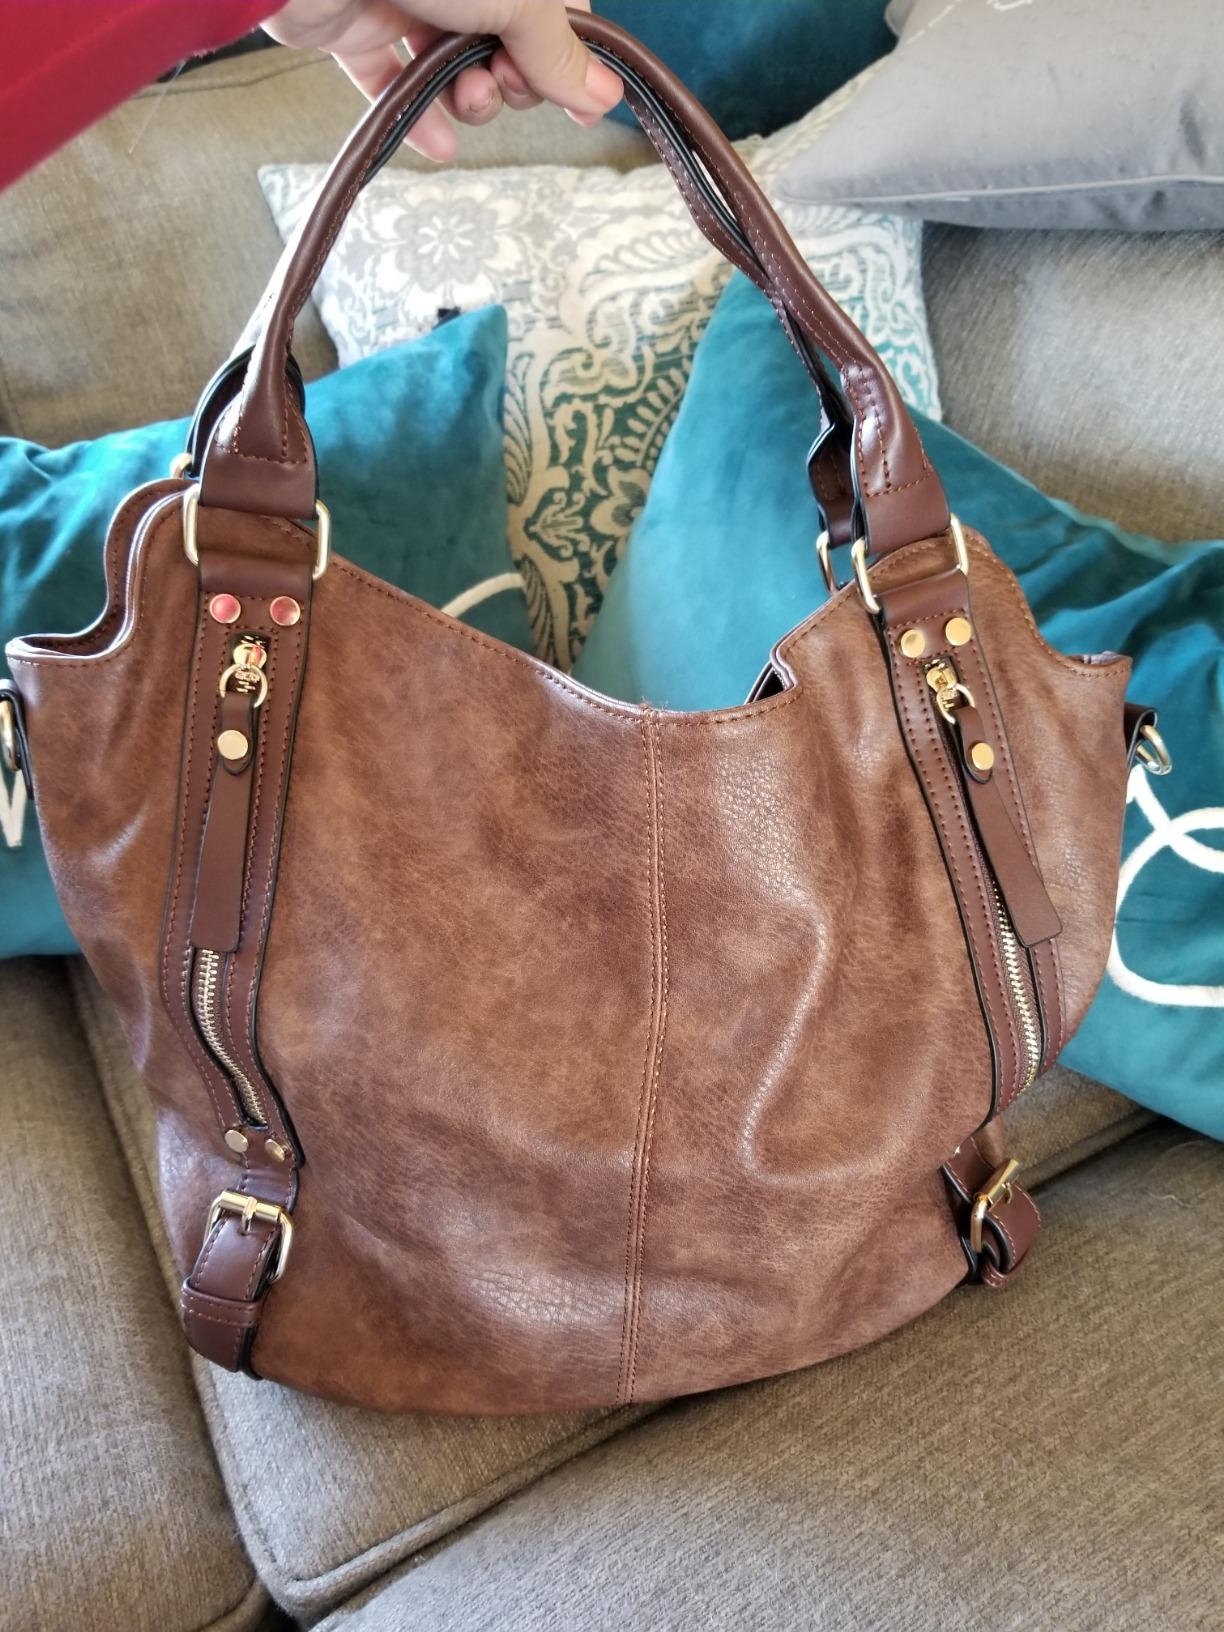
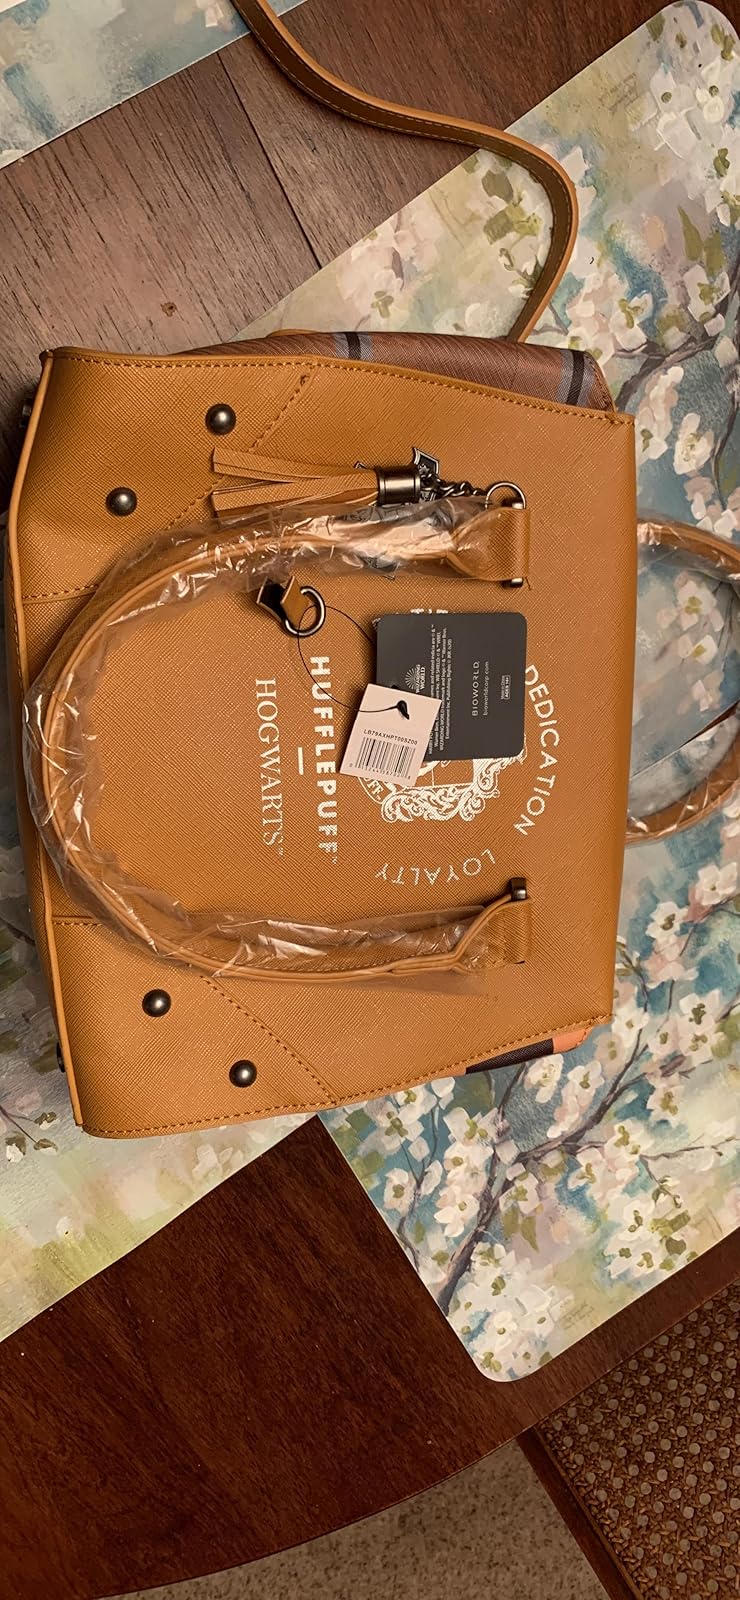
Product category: accessories_handbag
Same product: no